JBM

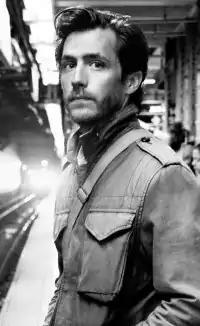
Jesse Marchant

Jesse Brian Marchant, better known by his stage name JBM, is a Canadian singer-songwriter. In 2011, he signed a recording contract with American label Partisan Records.